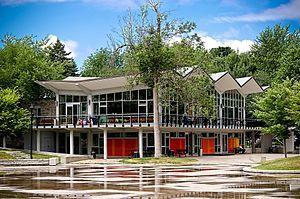
Arrondissement historique et naturel du Mont-Royal, , (Canada). (Protection AH décrétéAN décrété. Voir la liste des lieux patrimoniaux de Montréal pour plus de détails).
Le lac aux Castors est un bassin artificiel situé dans le parc du Mont-Royal à Montréal, au Québec. Il a été dessiné par l'architecte Frederick Gage Todd en 1938 sur le site d'anciens marécages. Il tient son nom du fait que d'anciens barrages de castors ont été découverts lors des travaux.